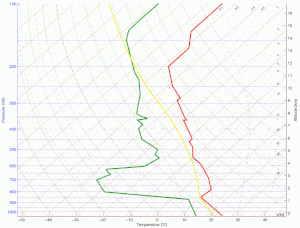
L’instabilité symétrique conditionnelle ou ISC est une forme d'instabilité convective dans un fluide soumis à des différences de températures dans un référentiel en rotation uniforme alors qu'il est stable thermiquement dans la verticale et dynamiquement dans l'horizontal. L'instabilité dans ce cas se manifeste seulement dans un plan incliné par rapport aux deux axes mentionnés et c'est pourquoi elle peut donner lieu à une convection dite « oblique » si une particule d'air presque saturée est déplacée latéralement et verticalement dans une zone d’ISC.
Le gradient thermique adiabatique est, dans l'atmosphère terrestre, la variation de température de l'air avec l'altitude, qui ne dépend que de la pression atmosphérique, c'est-à-dire :